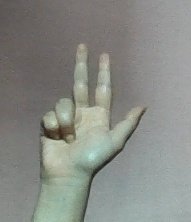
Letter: al